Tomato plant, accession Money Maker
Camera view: horizontal (90 deg, fisheye); turntable rotation: 270 degrees
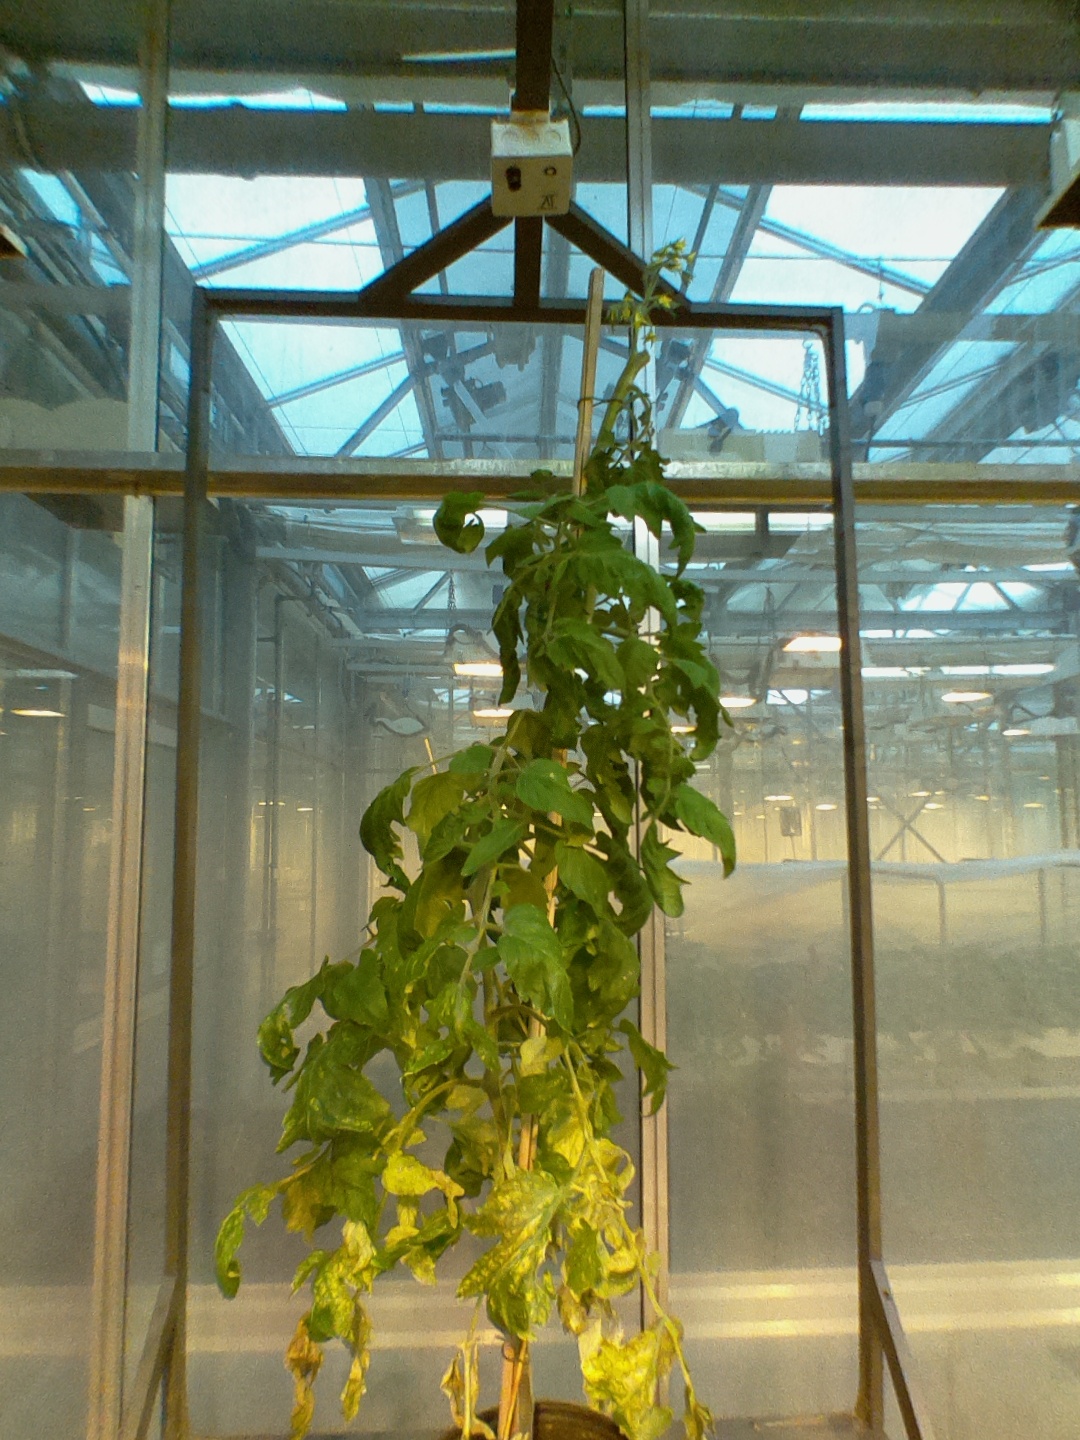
BBCH growth stage 71: 10%-20% of final fruit size